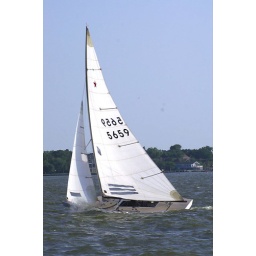
Clear Lake, Texas Wednesday sail boat races in 2006